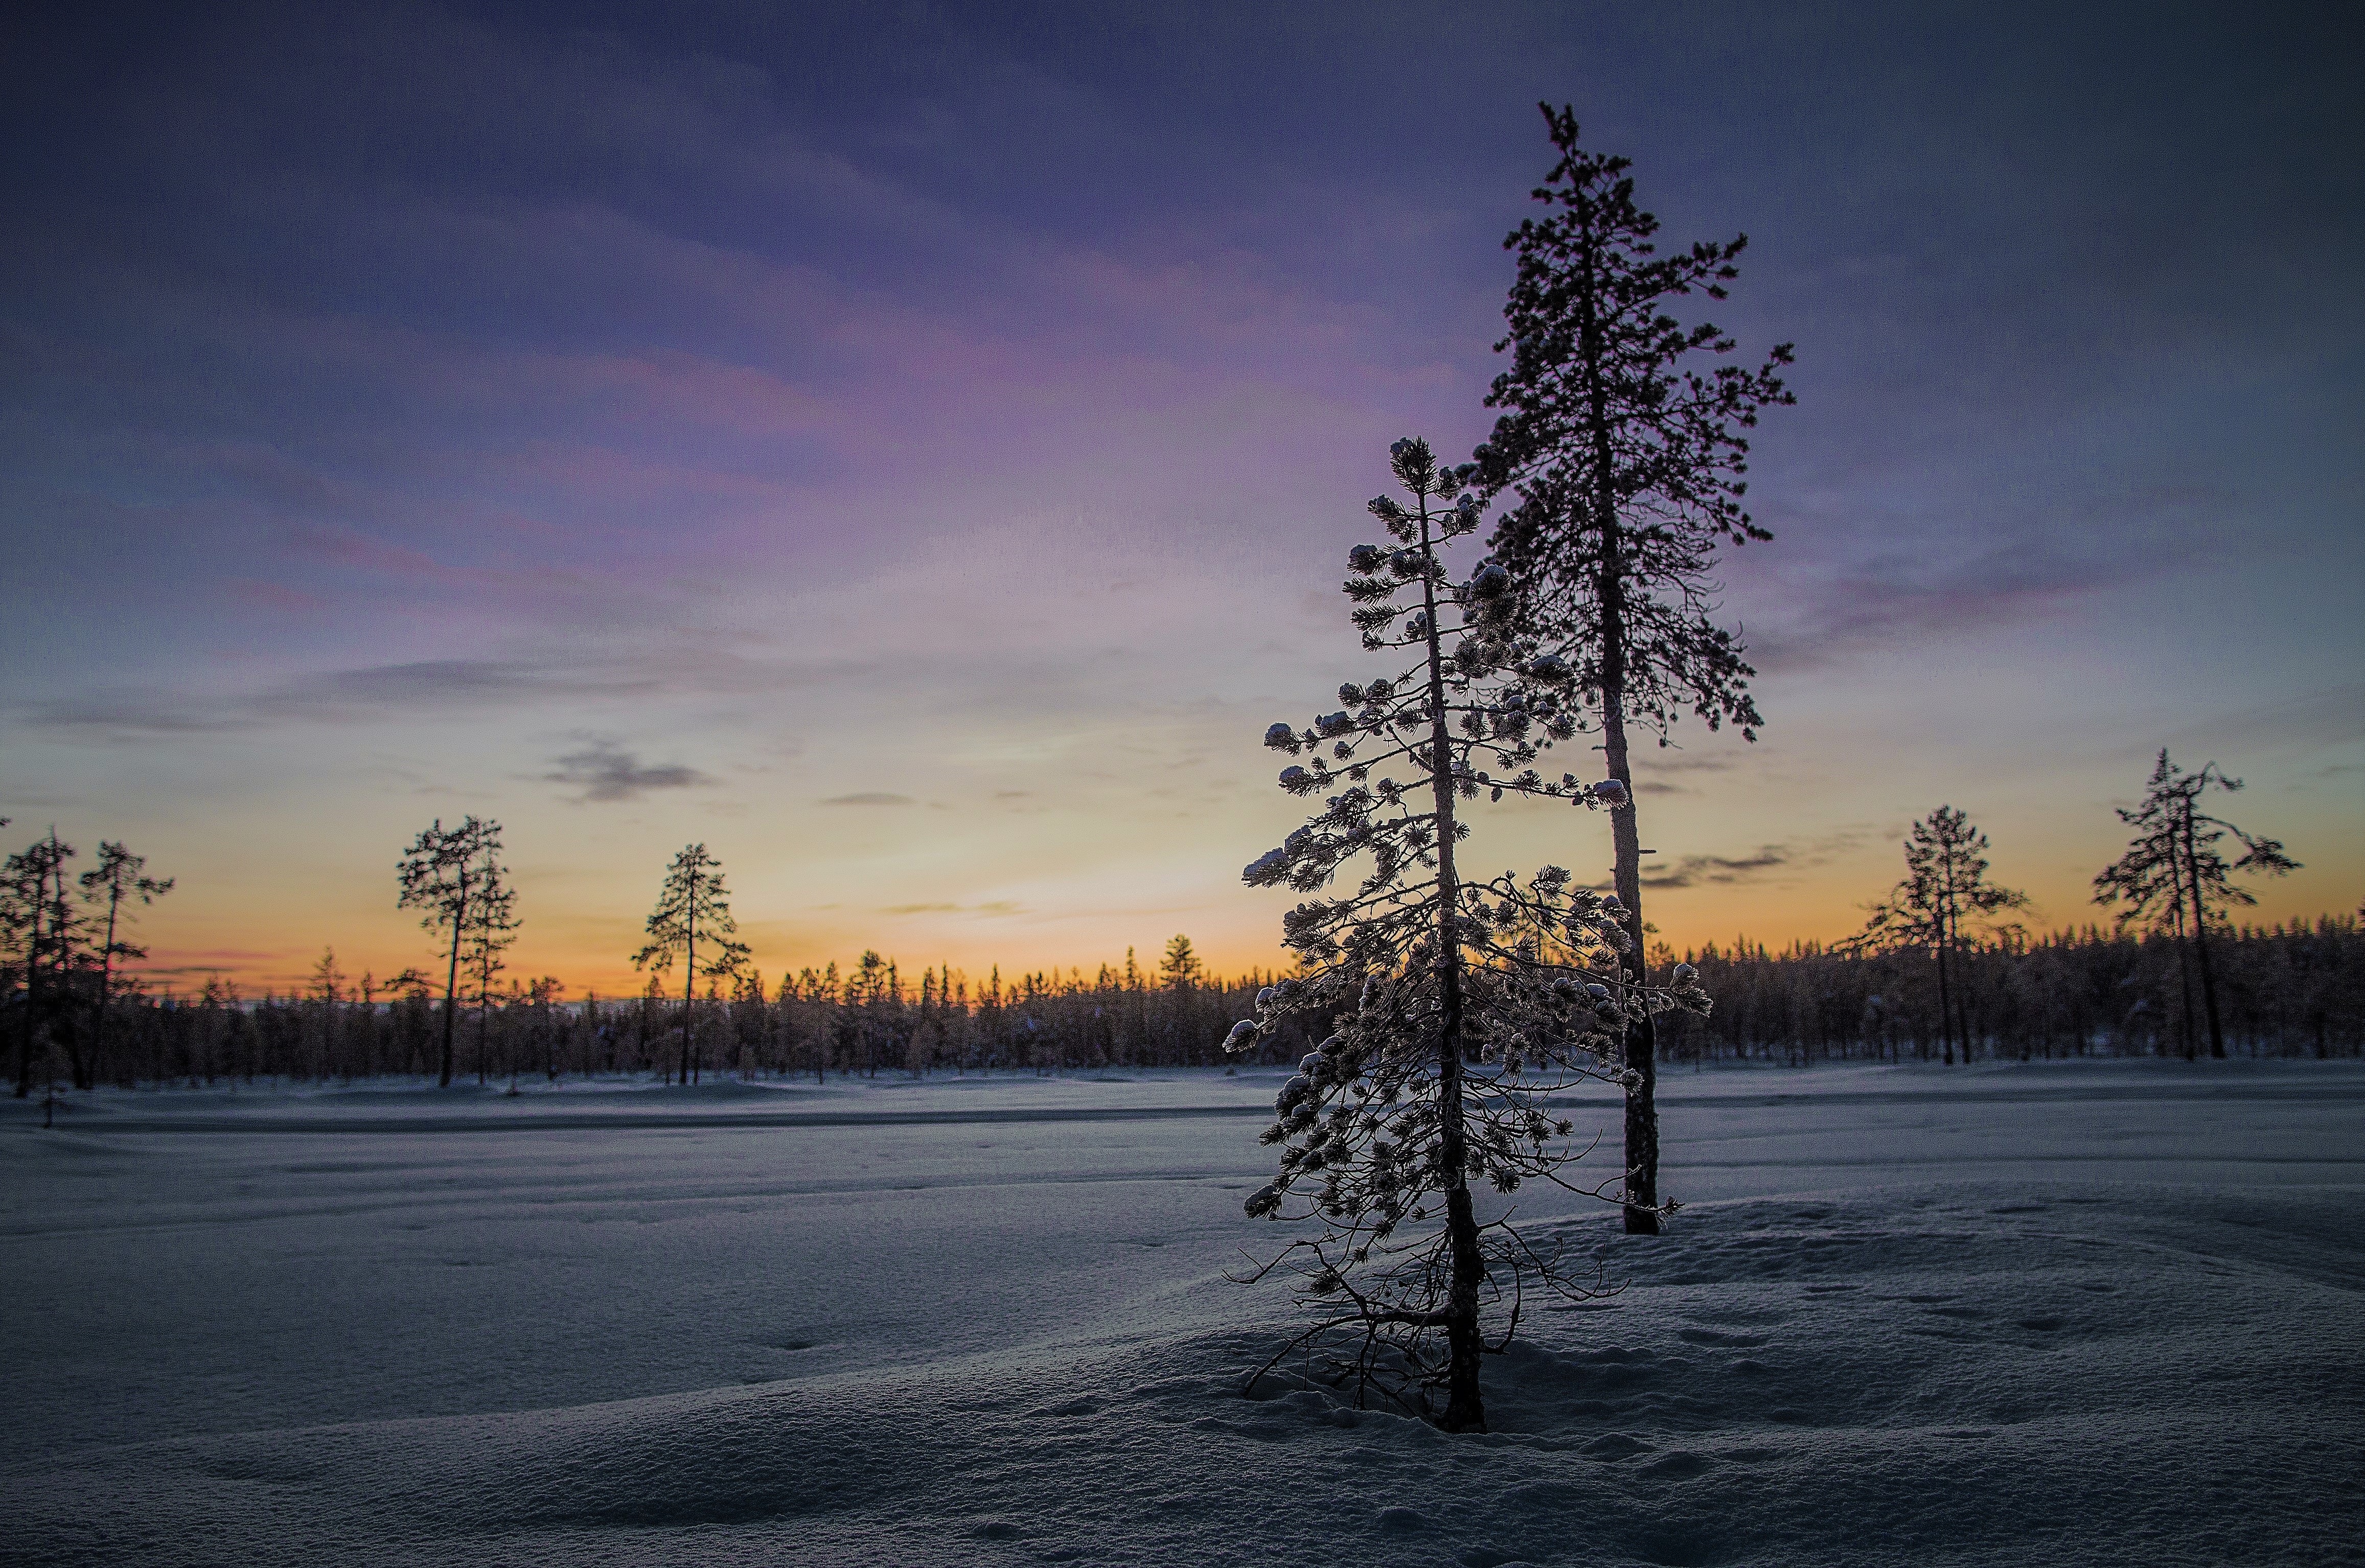
sky, natural landscape, nature, tree, winter, cloud, atmospheric phenomenon, morning, snow, freezing, evening, horizon, atmosphere, sunset, wilderness, water, sunrise, night, woody plant, dusk, calm, plant, landscape, branch, dawn, darkness, sunlight, American larch, mountain, plain, ice, meteorological phenomenon, forest, overhead power line, road, ocean